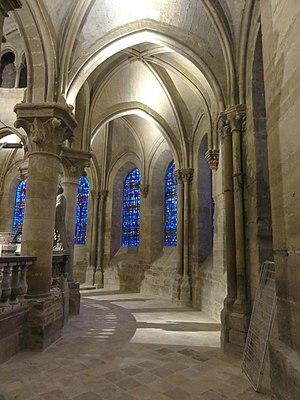
Intérieur de l'église - voir titre.
L'église Saint-Pierre-Saint-Paul est une église catholique paroissiale située à Gonesse, en France. C'est la plus grande église du pays de France. Elle a été construite entre 1180 et 1305 environ sous trois principales campagnes de travaux, en réutilisant la base et le premier étage d'un clocher roman du second quart du XIIᵉ siècle. Le plan prévoit une nef de huit travées accompagnée de deux bas-côtés ; un chœur composée d'une travée droite et d'une abside en hémicycle ; et un déambulatoire sans chapelles rayonnantes, ce qui est assez rare. L'architecture gothique est très soignée, et les chapiteaux sont d'une grande qualité. Le vaisseau central comporte un triforium ou des galeries ouvertes sur combles sur toute sa longueur. La nef, qui date pour l'essentiel de la période comprise entre 1245 et 1305 environ, répond au parti fixé par l'architecte qui lança la construction du bas-côté nord au début du XIIIᵉ siècle, et sa conception est propre à la première période gothique. Le triforium est néanmoins de style gothique rayonnant, et semble calqué sur la basilique Saint-Denis. L'étage des fenêtres hautes et les voûtes n'ont jamais été exécutés.